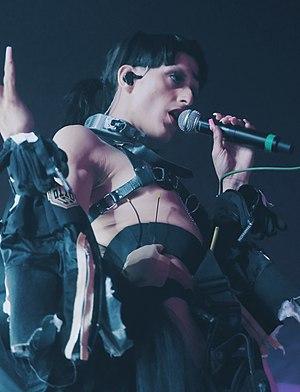
Alejandra Ghersi, connue sous son nom de scène Arca, est une musicienne, autrice-compositrice-interprète et productrice de musique électronique vénézuélienne, née le 14 octobre 1989.